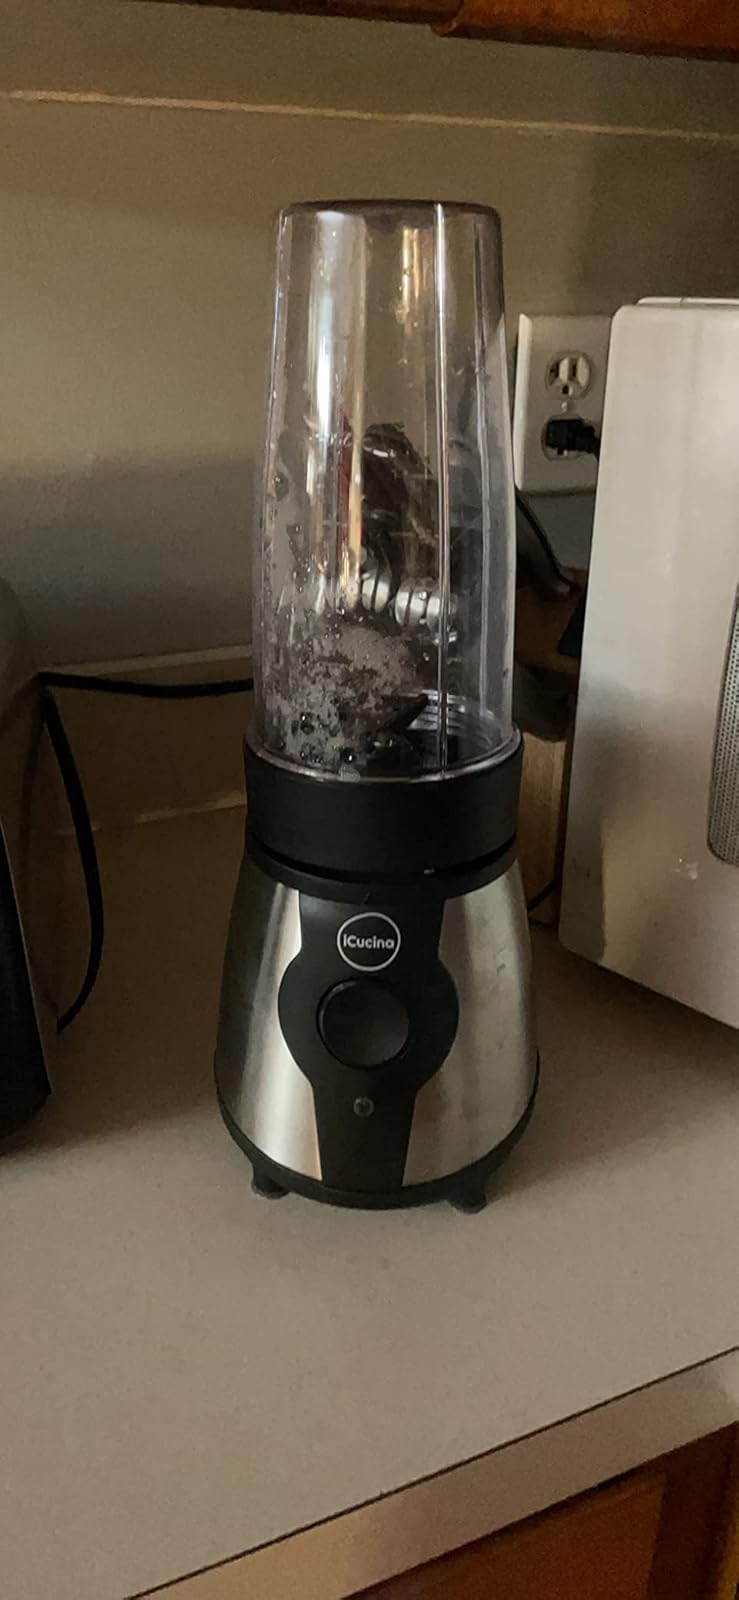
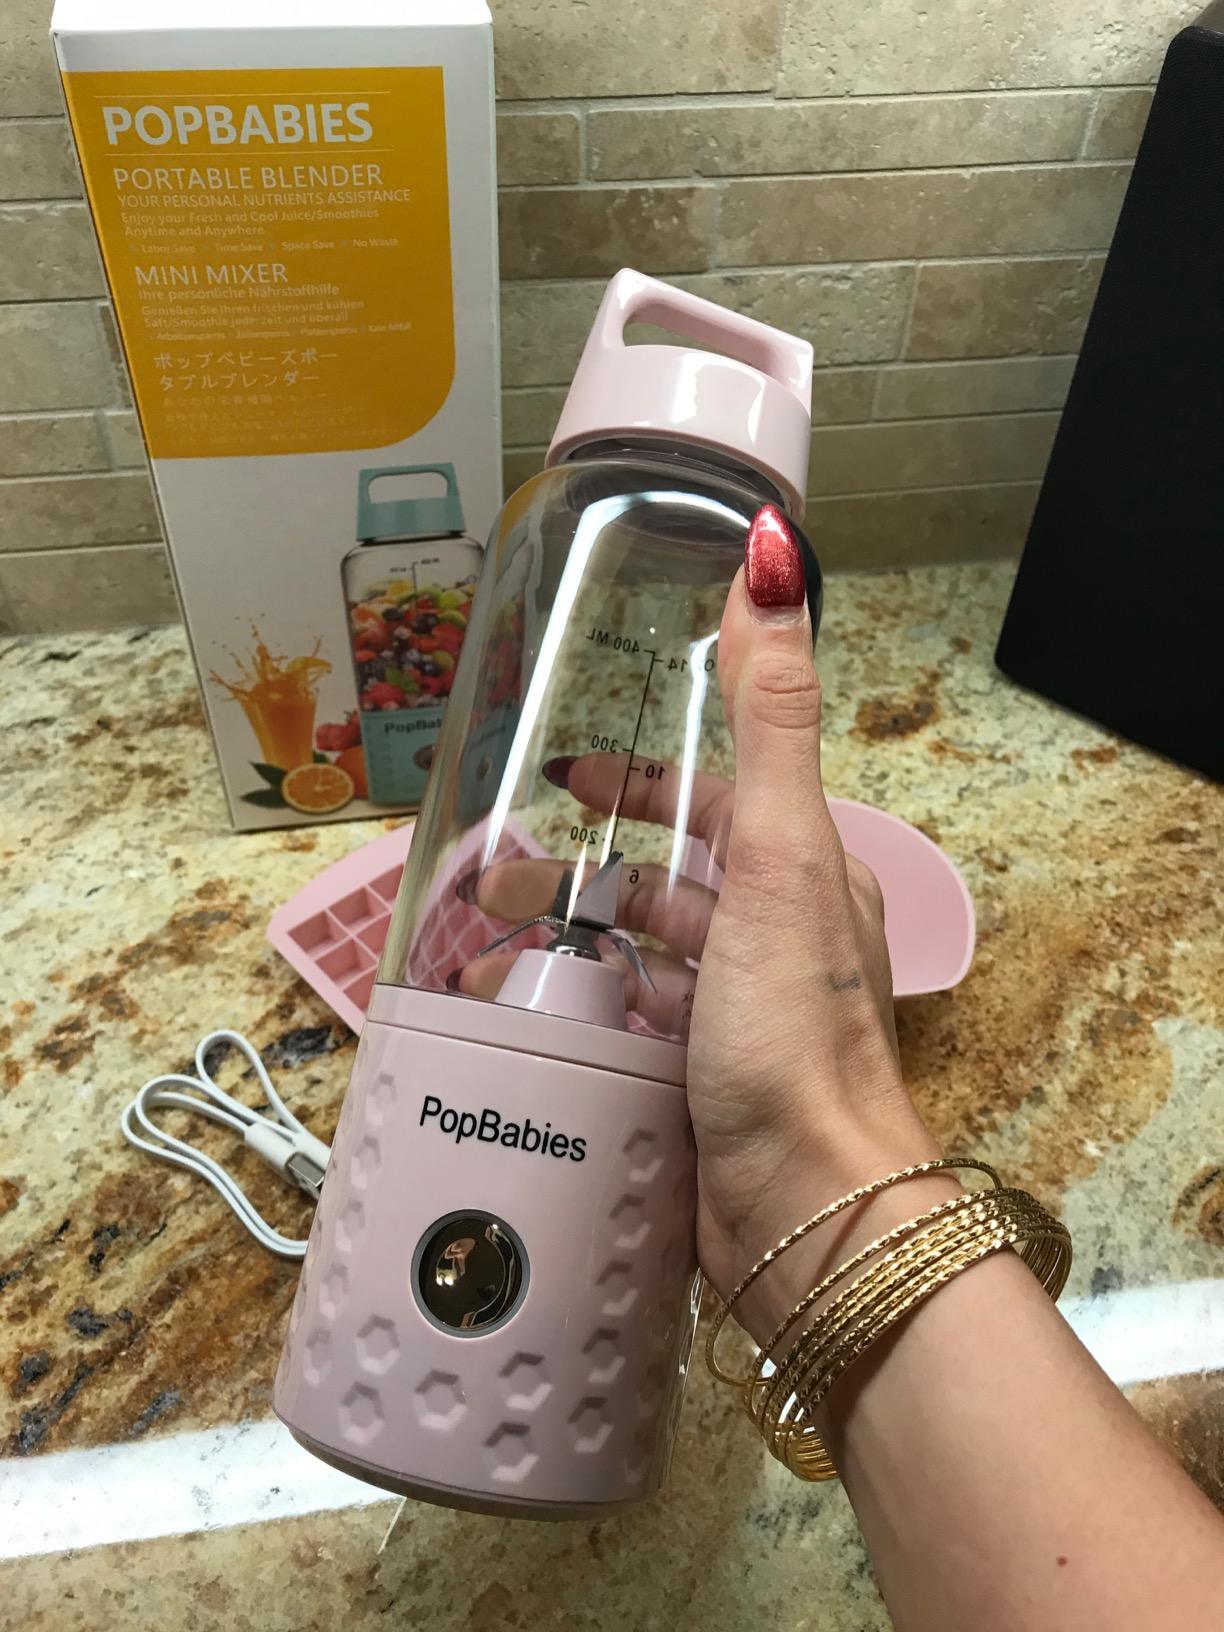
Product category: items_blender
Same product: no